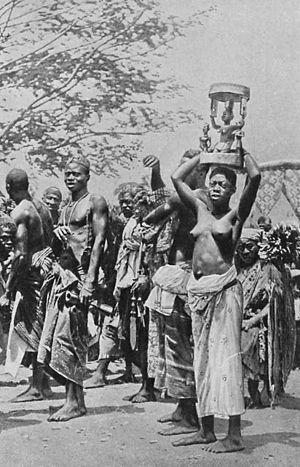
""Féticheurs et féticheuses à Abomey. Les populations Dahoméennes sont à peu près exclusivement fétichistes"""
Les Fons constituent le plus important groupe ethnolinguistique du Bénin soit plus de 4,1 million de personnes. Outre les Fons proprement dits, surtout présents dans le sud du Bénin où ils sont majoritaires, il existe de nombreux sous-groupes établis notamment au Togo – dans la région d'Atakpamé.